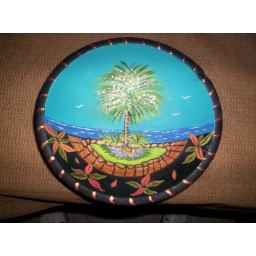
Painting of a palm tree in a wooden bowl.